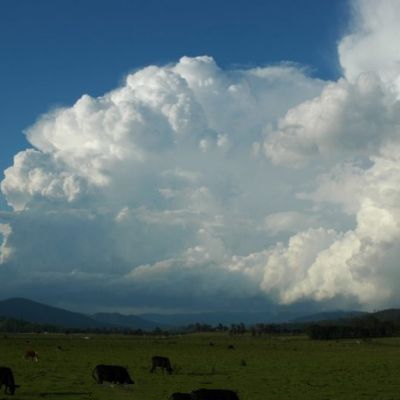
Cloud type: Cumulonimbus (Cb)